American Repertory Theater

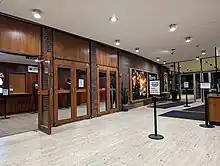
The Loeb Center lobby

OBERON, sometimes referred to as Club Oberon, was a club theater venue that was built by the Carr Foundation in 2004 and opened in August 2009 as A.R.T.'s second venue. The A.R.T. opened the space in 2006 as the Zero Arrow Street Theater. The Onion Cellar was staged there Dec 2006-Jan 2007. A.R.T. originally used OBERON for the open ended residency of their production of "The Donkey Show"; however, American Repertory soon decided to convert the theater into a fully functioning club theater venue, fitting the philosophy developed by "The Donkey Show" creator Randy Weiner.